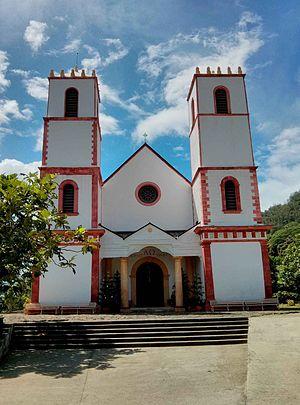
Cathédrale Saint-Michel de Rikitea, Îles Gambier, Polynésie française, le 3 janvier 2014. Español: Catedral San Miguel de Rikitea, Islas Gambier, Polinesia Francesa, el 3 de enero 2014. Português: Catedral de São Miguel de Rikitea, Arquipélago de Gambier, Polinésia Francesa, 3 de janeiro de 2014. 日本語: サン=ミッシェル大聖堂, ガンビエ諸島, フランス領ポリネシア, 2014年1月3日 中文: 圣米歇尔主教座堂, 甘比爾群島, 法屬玻里尼西亞, 2014年1月3日
La cathédrale Saint-Michel de Rikitea se situe à Rikitea, sur l'île de Mangareva, îles Gambier en Polynésie française. Elle est dédiée à l'archange Saint-Michel.
Mangareva est la principale et la plus centrale des îles de l'archipel des îles Gambier. Elle est administrativement divisée en six districts. Le village de Rikitea est le chef-lieu de l'île ainsi que de l'archipel des Gambier.
Les Polynésiens sont un groupe ethnique situé en Polynésie. Ils sont apparentés aux Austronésiens.